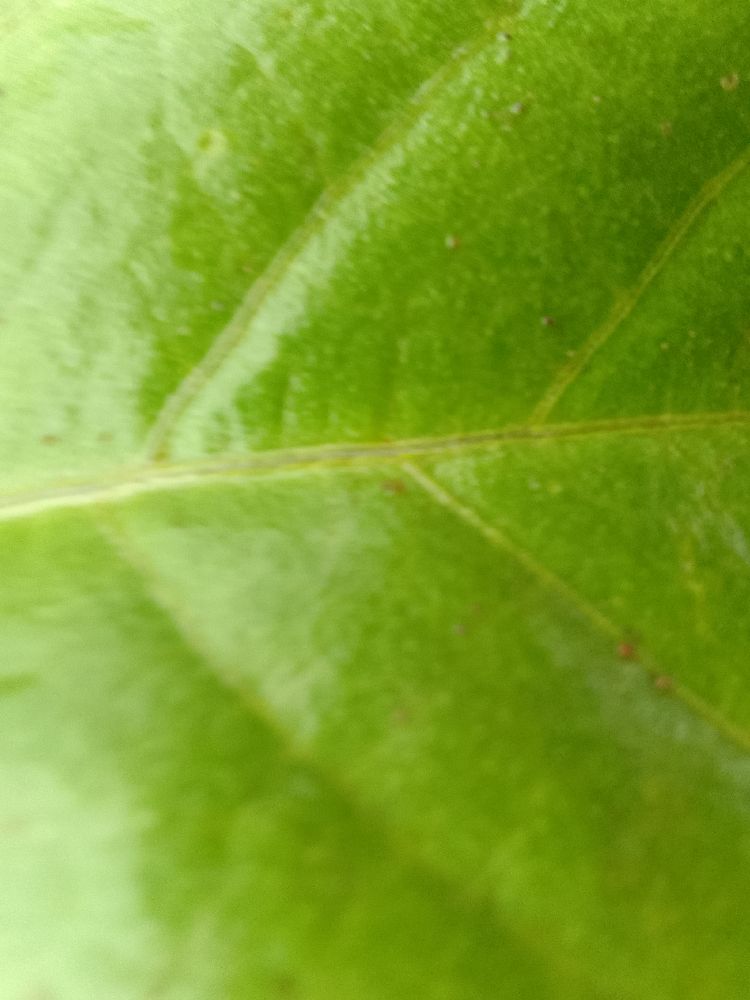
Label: healthy